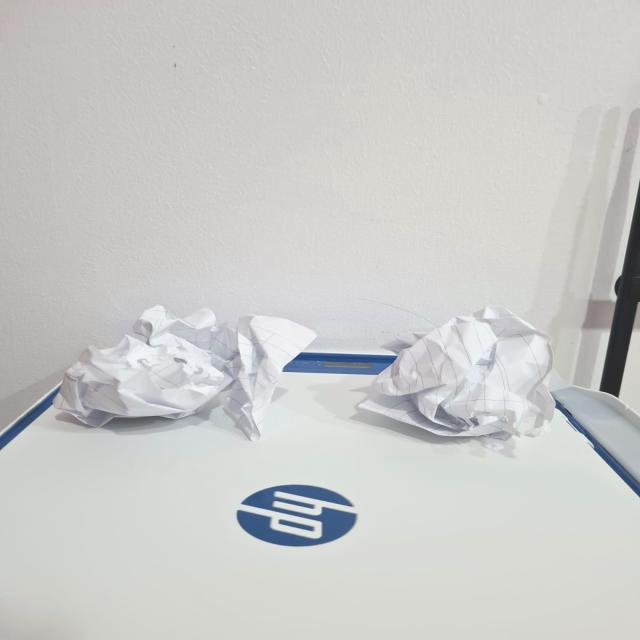
Label: tissues